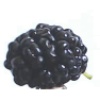
Label: Mulberry 1